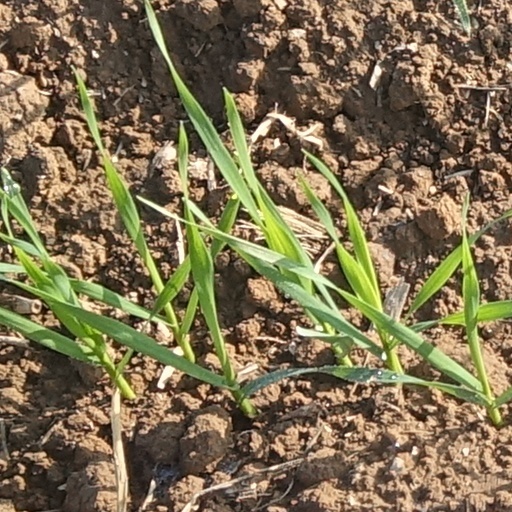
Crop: wheat